2025 Goodyear 400

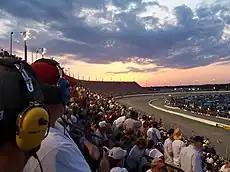
Darlington Raceway where the race was held.

Darlington Raceway is a race track built for NASCAR racing located near Darlington, South Carolina. It is nicknamed "The Lady in Black" and "The Track Too Tough to Tame" by many NASCAR fans and drivers and advertised as "A NASCAR Tradition." It is of a unique, somewhat egg-shaped design, an oval with the ends of very different configurations, a condition which supposedly arose from the proximity of one end of the track to a minnow pond the owner refused to relocate. This situation makes it very challenging for the crews to set up their cars' handling in a way that is effective at both ends.